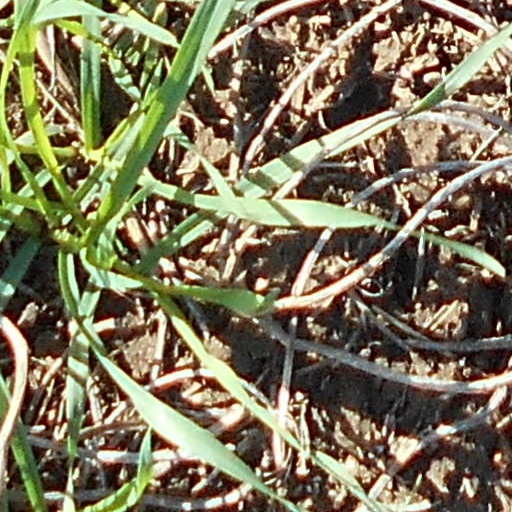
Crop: wheat